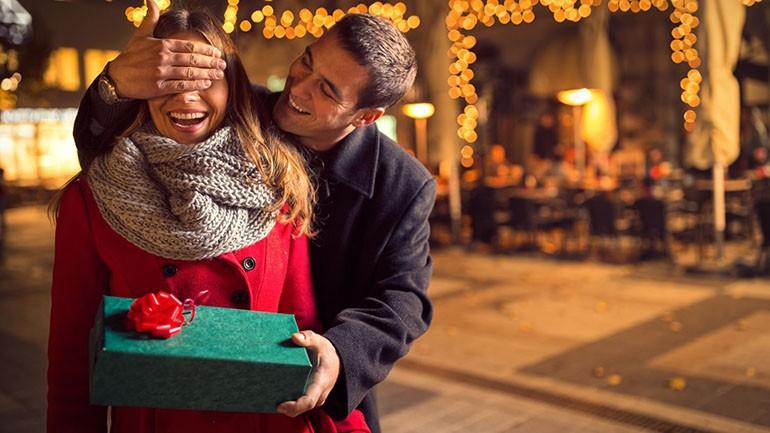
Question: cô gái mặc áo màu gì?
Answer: màu đỏ